Crassula capitella

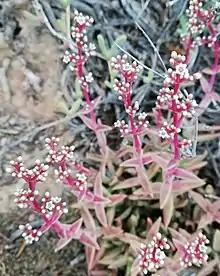
Flowers of "Crassula capitella" subsp "thyrsiflora", growing in the Robertson Karoo

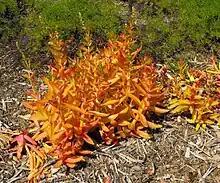
The "campfire" cultivar

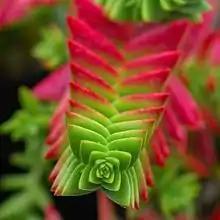
Compact form of "Crassula capitella" subsp "thyrsiflora"

An extremely variable species. The narrow, pointed, splayed ("propeller-like") leaves are initially a light green, but become a strong reddish colour in the sun.